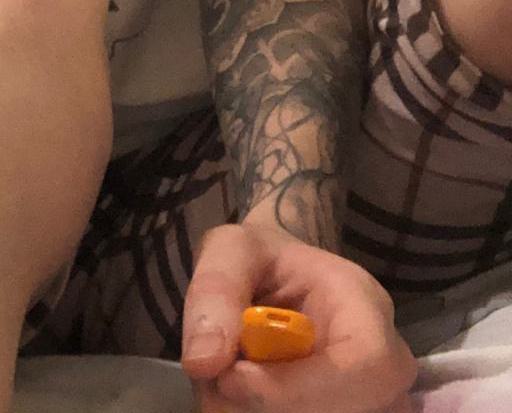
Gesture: no_gesture